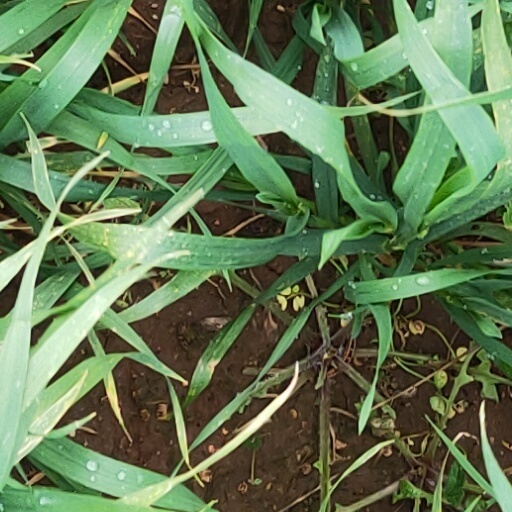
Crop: wheat